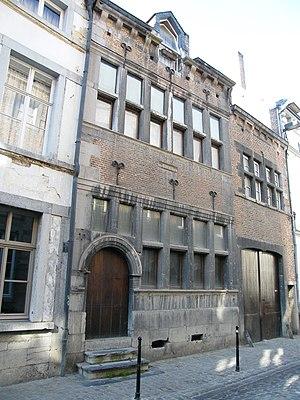
Cette page regroupe l'ensemble du patrimoine immobilier classé de la ville belge de Namur.
La Rue des Brasseurs est une très ancienne voie de circulation urbaine de la ville de Namur. Bordant la Sambre sur la dernière partie de son parcours avant son confluent avec la Meuse, elle est une des plus anciennes rues du centre historique de la ville de Namur.